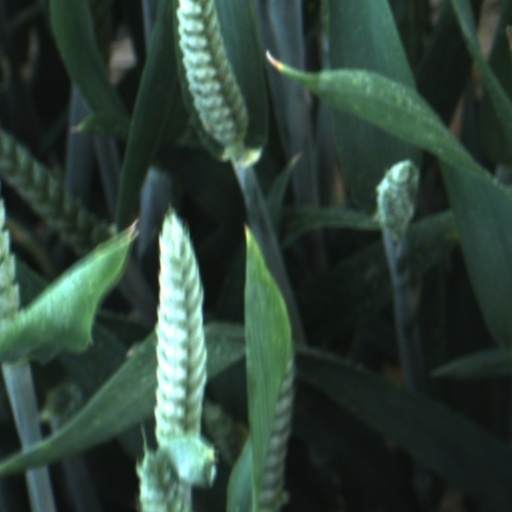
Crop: wheat